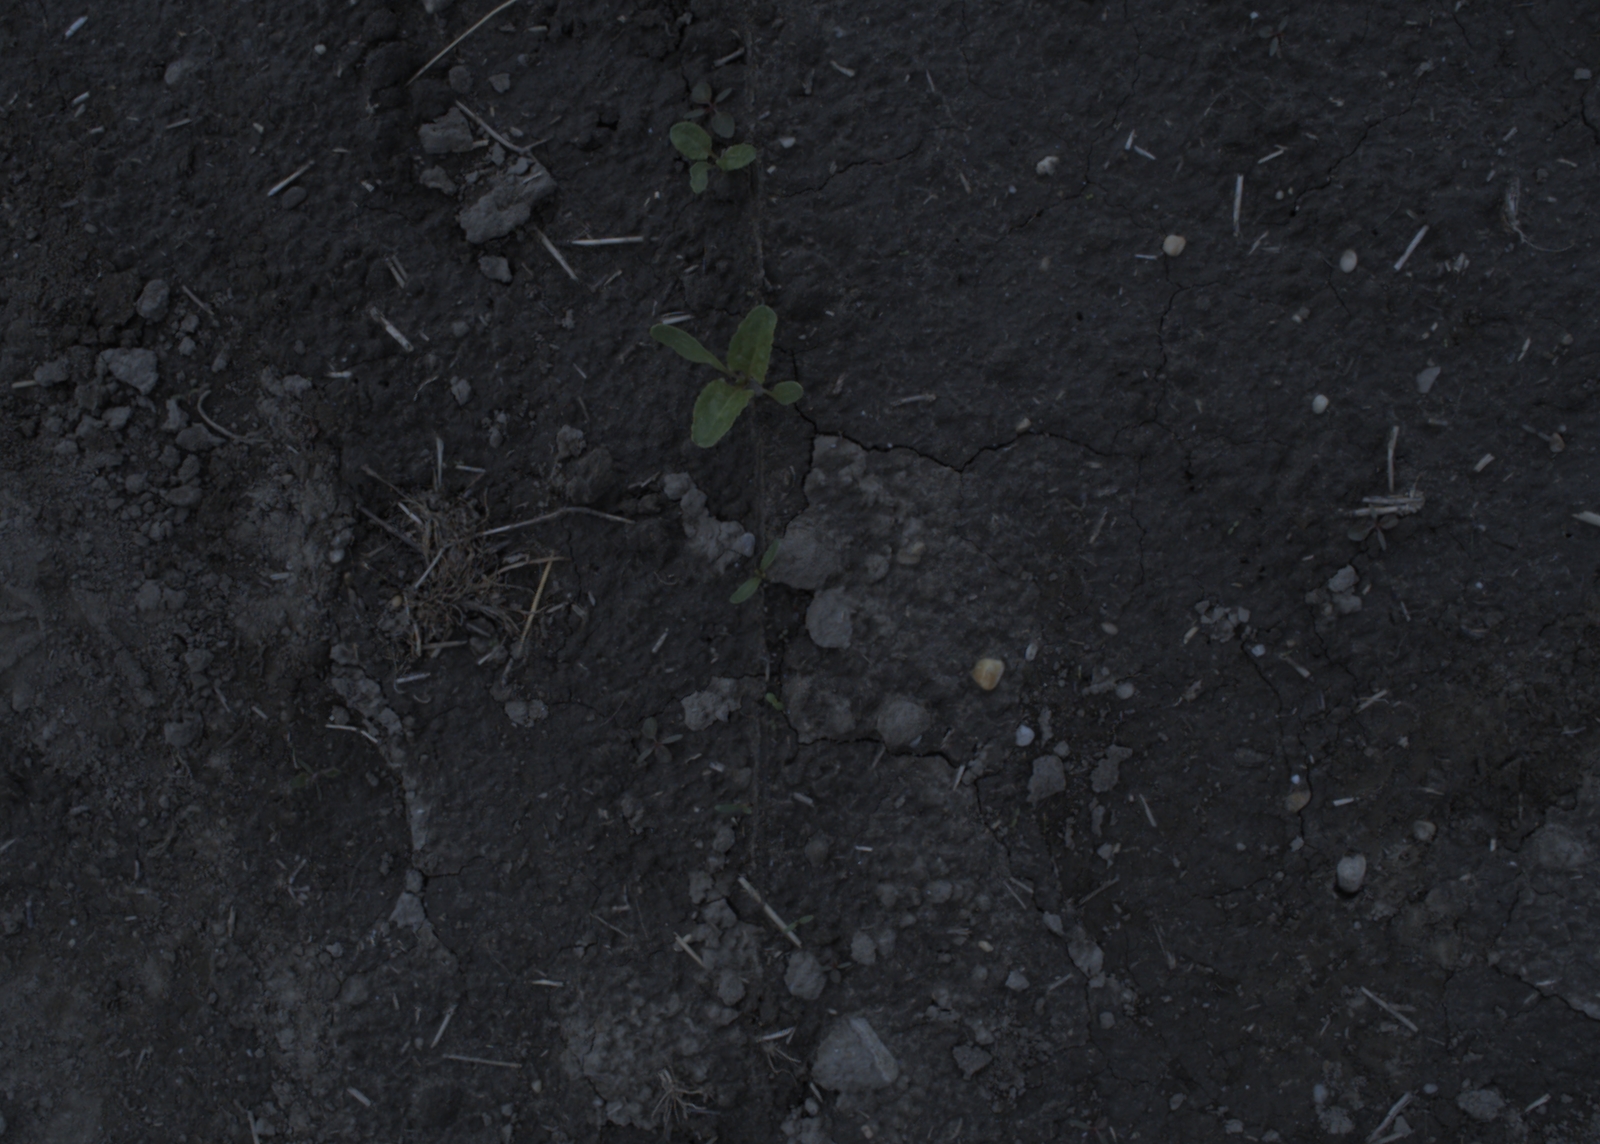
Capture date: 20.05.2021 13:00:36
Weather: mixed
Wind: strong
Seeding date: 27.04.2021
Plant canopy height (mm): 1002